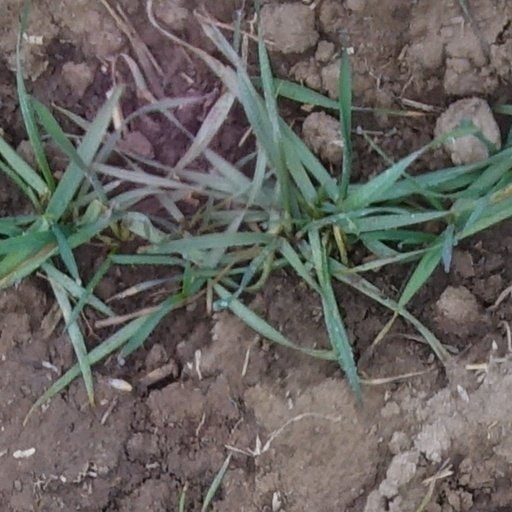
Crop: wheat